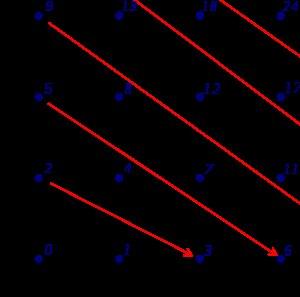
En mathématiques, une fonction de couplage, est une méthode permettant d’attribuer de manière unique un entier naturel à un couple d'entiers naturels.
En mathématiques, une preuve sans mots est une démonstration d'une identité à l'aide d'un diagramme la rendant évidente, sans qu'un texte plus explicite le commentant soit nécessaire. Quand le diagramme n'en illustre qu'un cas particulier, il faut que sa généralisation ne demande au lecteur qu'un effort minimal. Malgré les risques qu'elles présentent, ces démonstrations sont souvent considérées comme plus élégantes que des preuves mathématiquement plus rigoureuses.
En mathématiques, un ensemble est dit dénombrable, ou infini dénombrable, lorsque ses éléments peuvent être listés sans omission ni répétition dans une suite indexée par les entiers. Certains ensembles infinis, au contraire, contiennent « trop » d'éléments pour être parcourus complètement par l'infinité des entiers et sont donc dits « non dénombrables ».